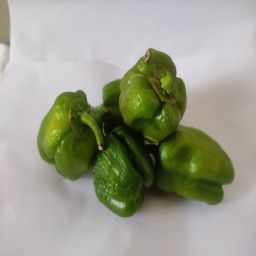
Crop: Bell Pepper
Quality: Ripe